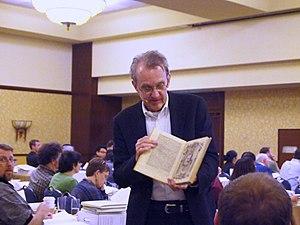
Edward Rolf Tufte, né en 1942 est un professeur de statistiques, d'informatique, de design de l'information et d'économie politique à l'Université Yale. Il a été décrit par le New York Times comme le « Léonard de Vinci des données ».